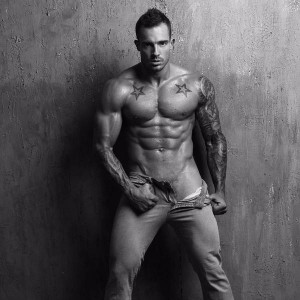
Gender: men